Woman's Building (Los Angeles)

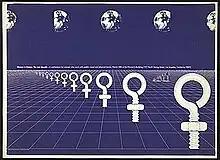
Sheila Levrant de Bretteville's poster for the Women in Design conference held at the Woman's Building in 1975. Woman's Building records, Archives of American Art, Smithsonian Institution.

In 1981, the Feminist Studio Workshop closed, due to the diminishing demand for alternative education. With FSW's closure, the programs of the Woman's Building were altered to cater to the needs of working women. The building's hours were reduced and two thirds of it rented to artists for studio space. That year, all three of the founding members left, and former students Terry Wolverton, Sue Maberry and Cheri Gaulke led the organization. They also began the Vesta Awards, an annual fundraiser. The performance group Sisters of Survival, which formed in 1981, exhibited and toured across the United States and Europe to protest nuclear weapon proliferation. That year, the Woman's Building founded the Women's Graphic Center Typesetting and Design, a for-profit business designed to strengthen their finances and support the artistic endeavors of the Building. They provided phototypesetting, graphic design, production and printing services.